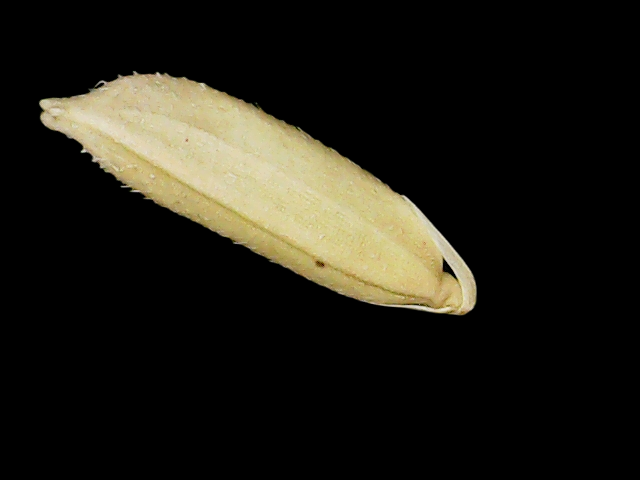
Rice variety: Binadhan11